The Demi-Virgin

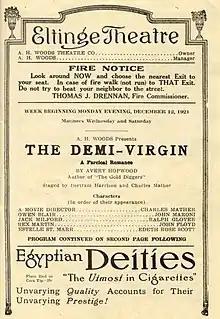
Broadway program

The Demi-Virgin is a three-act play written by Avery Hopwood. Producer Albert H. Woods staged it on Broadway, where it was a hit during the 1921–22 season. The play is a bedroom farce about former couple Gloria Graham and Wally Deane, both movie actors, whose brief marriage causes press speculation about whether Gloria is still a virgin. She attempts to seduce Wally when they are forced to reunite for a movie, but after playing along he surprises her by revealing that their divorce is not valid.